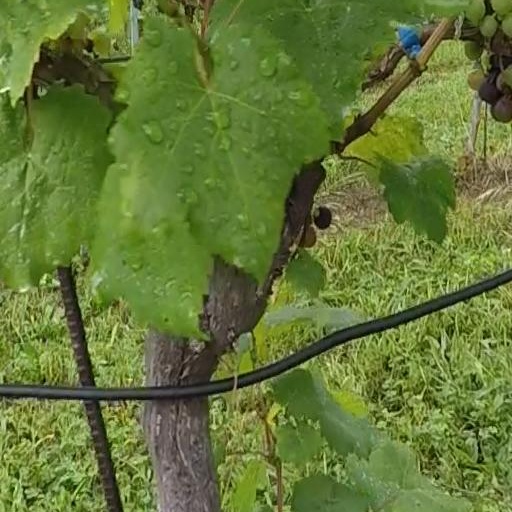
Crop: grape